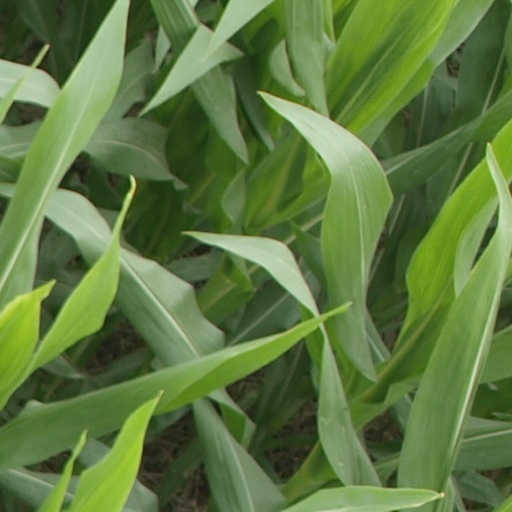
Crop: maize; corn